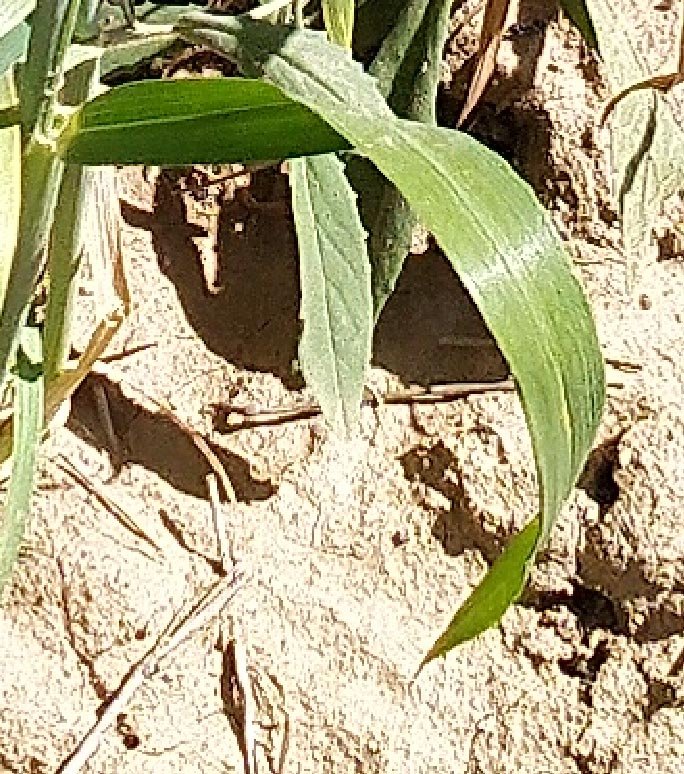
Label: Wheat___Healthy